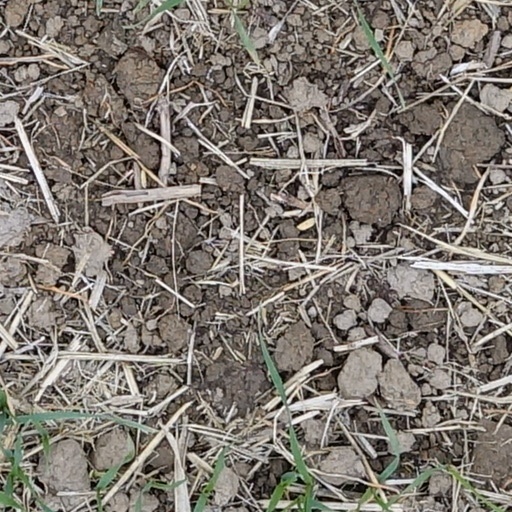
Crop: wheat